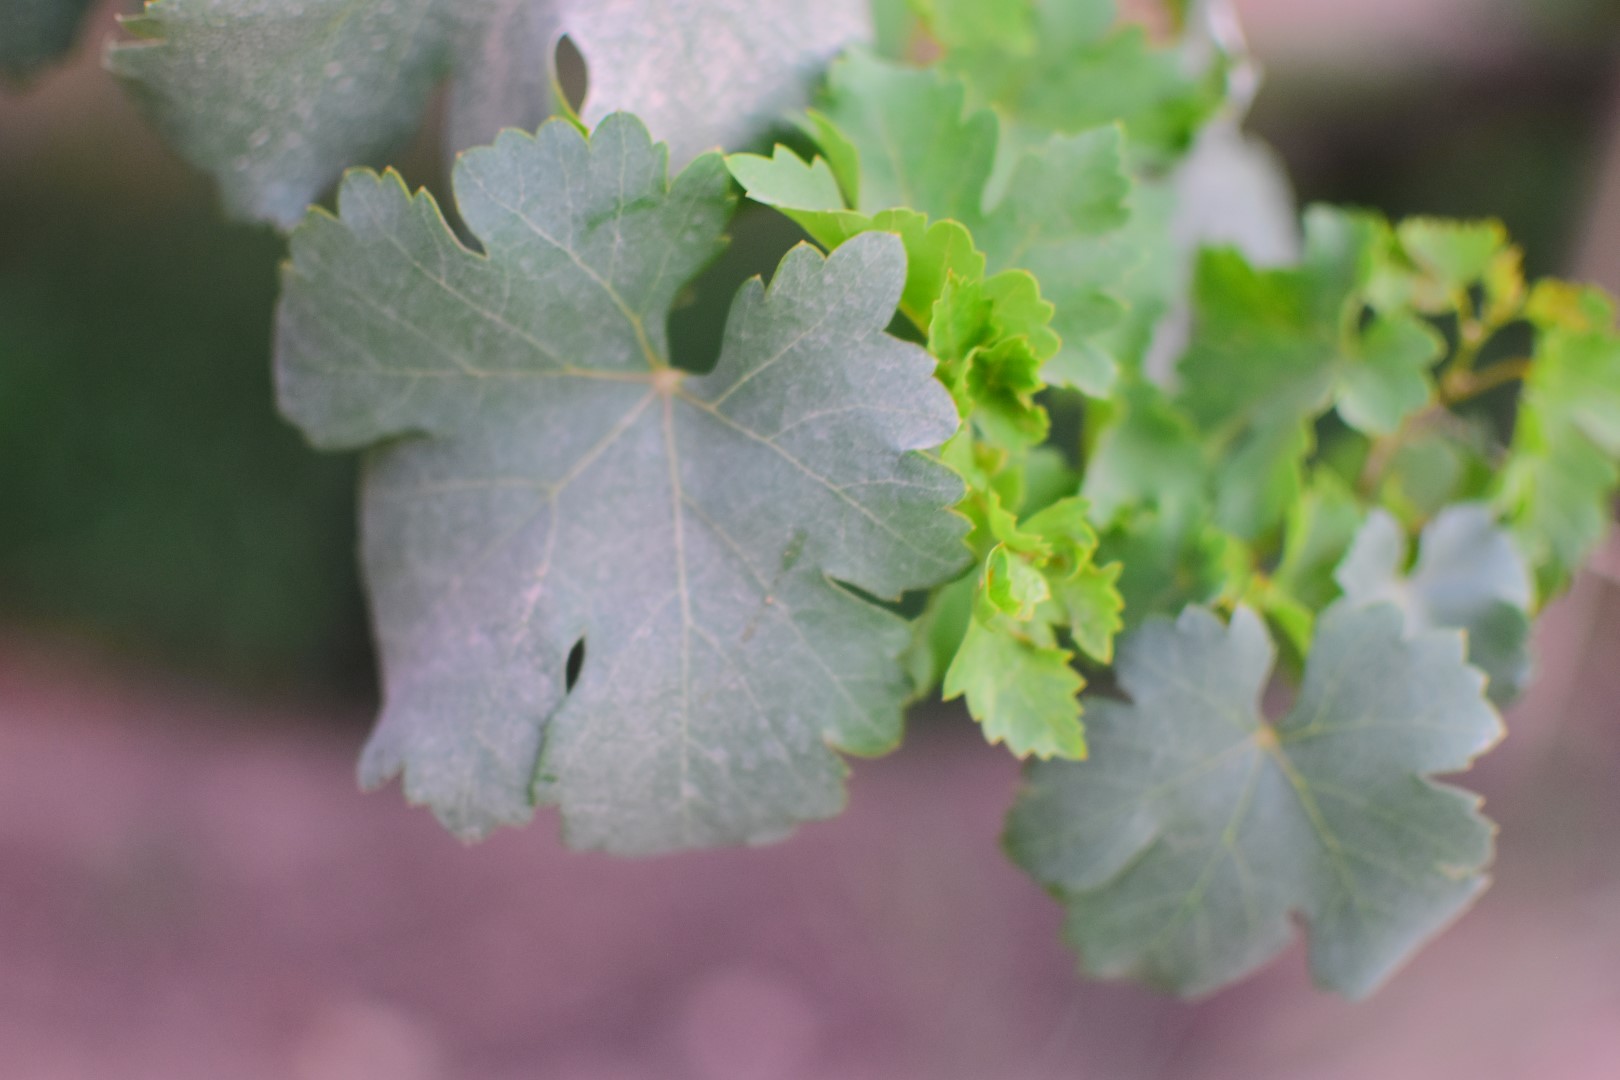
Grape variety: Shdah